Samuel Hammersmark

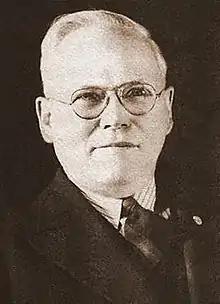
Samuel Hammersmark

Samuel Tellefson Hammersmark (February 13, 1872 – 1957) was an American book publisher, trade union organizer, political activist, and Communist Party functionary. Hammersmark is best remembered as a political lieutenant of William Z. Foster in the Chicago anarcho-syndicalist and communist movements of the 1910s through the 1930s and as a candidate of the Communist Party for public office.